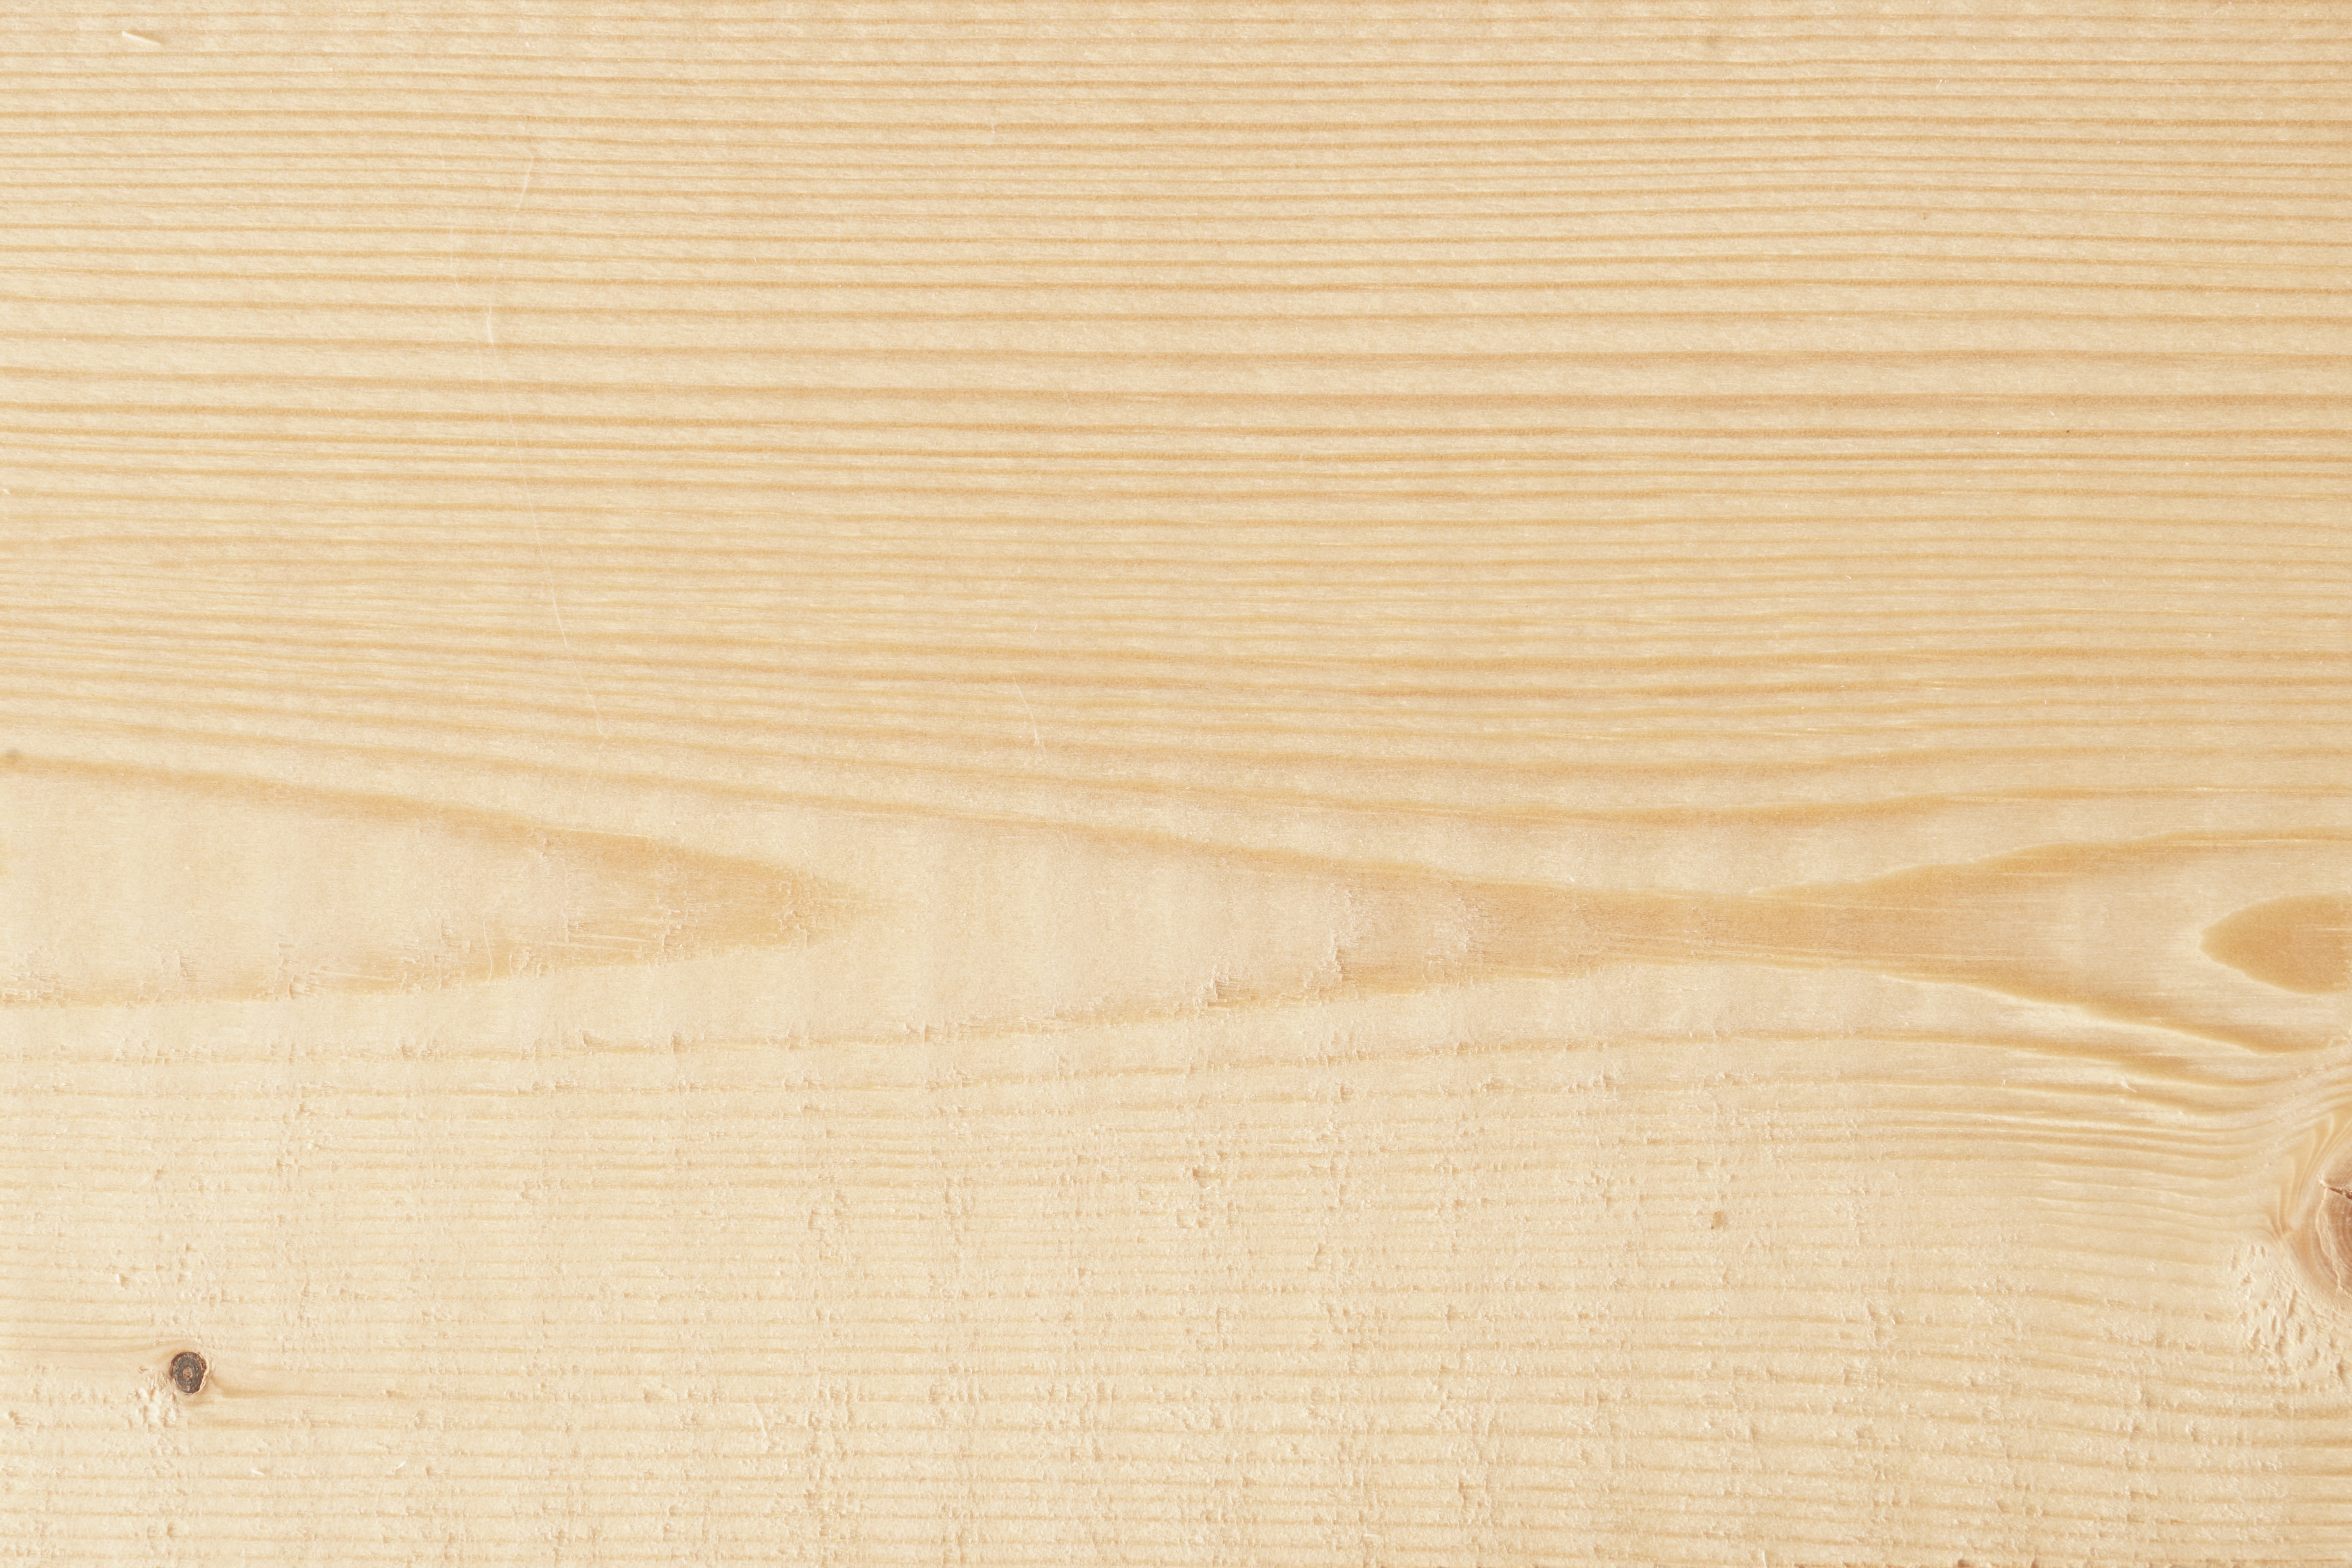
structure, wood, grain, texture, floor, ceiling, background, hardwood, flooring, plywood, wood flooring, laminate flooring, wood stain